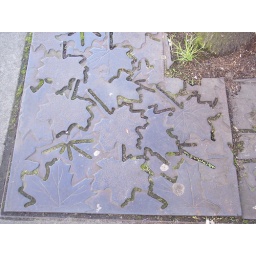
Decorative cover around  a tree base in Seattle.March 21st 2008.